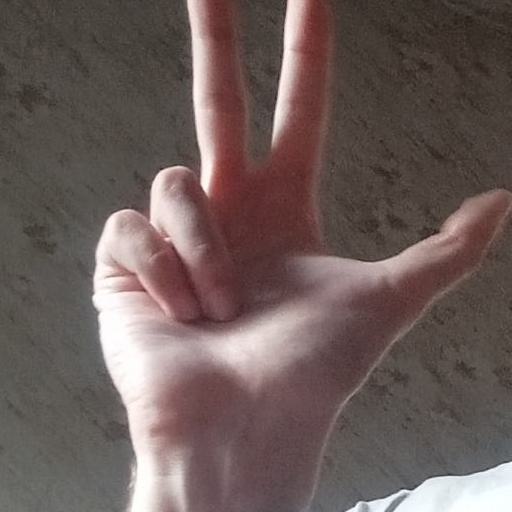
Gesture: three2